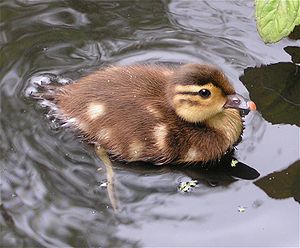
Badeand
En ægte ælling som formodes at være badeandens forbillede.
En badeand eller gummiand er et stykke legetøj, som ligner en ælling, fremstillet af gummi eller gummilignende materialer. Normalt er badeanden lavet så den kan flyde og er beregnet til at lege med i badekaret.